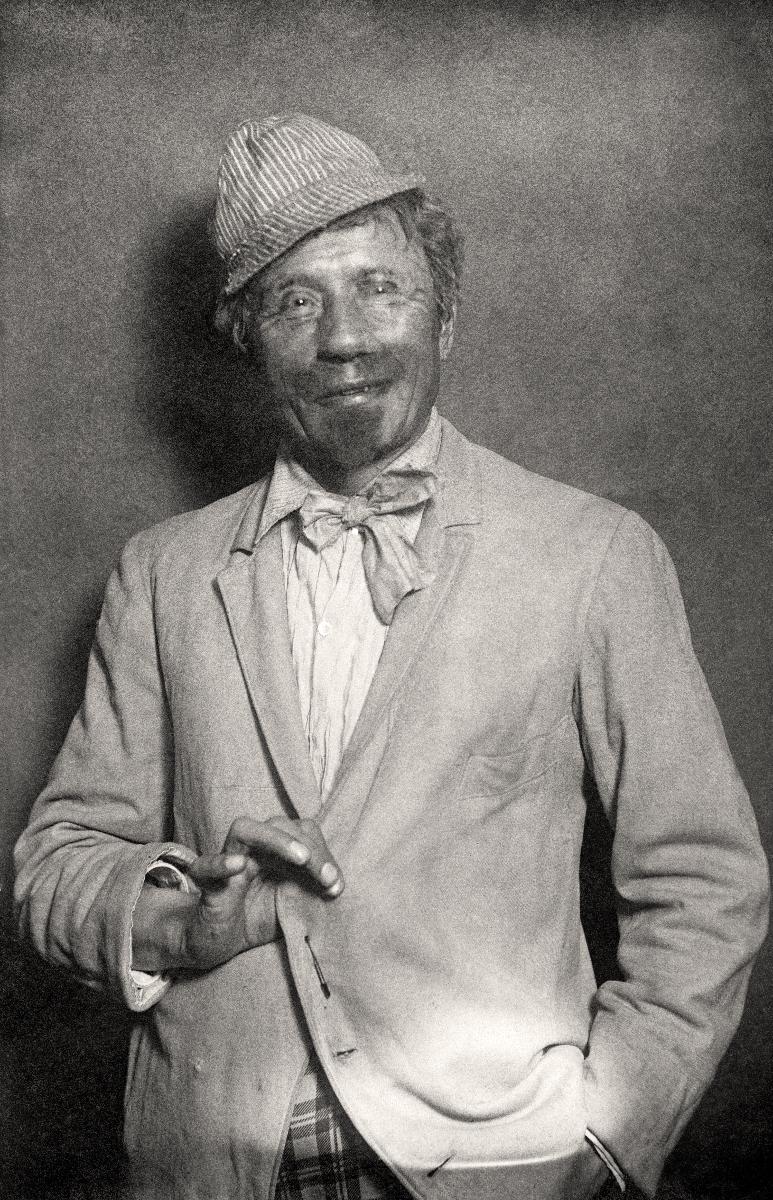
Iisakki Lattu "Arkashka"
Iisakki Lattu "Arkashka"
sisällön kuvaus: Näyttelijä Iisakki Lattu Arkashkan roolissa Aleksandr Ostrovskin näytelmässä Metsä, 1917. content description: Finnish actor Iisakki Lattu in the role of Arkashka in the play The Forest by Aleksandr Ostrovsky.
Kuvaaja: Salo, Oskari, kuvaaja
Vuosi: 1917
Paikka: Suomi
Aiheet: Lattu, Iisakki; näyttelijät; miesnäyttelijät; roolit; rooliasut; henkilöt; teatteritaide; actors (stage artists); roles (expected behaviour); costumes; persons; theatre (art forms); Finnish actors; male actors; roles; theatre; skådespelare; roller; rolldräkter; personer (individer); teaterkonst